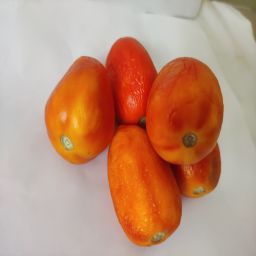
Crop: Tomato
Quality: Old